List of United States Congress members killed or wounded in office

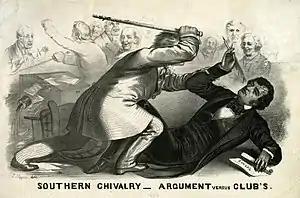

Since the United States Congress was established with the 1st Congress in 1789, fourteen of its members have been killed while in office, and seventeen have suffered serious injuries from attacks. The members of Congress were either injured or killed by someone intending serious harm, or there is evidence of lethal intent by an unknown assailant (such as the two congressmen who died of the National Hotel disease). The first member of Congress to be killed or wounded in office was Henry Wharton Conway who was killed in a duel in 1827. The most recent death occurred in 1983 when Korean Air Lines Flight 007, carrying Larry McDonald, was shot down over the Pacific Ocean. The most recent member of Congress to be injured was Angie Craig who was assaulted in 2023.